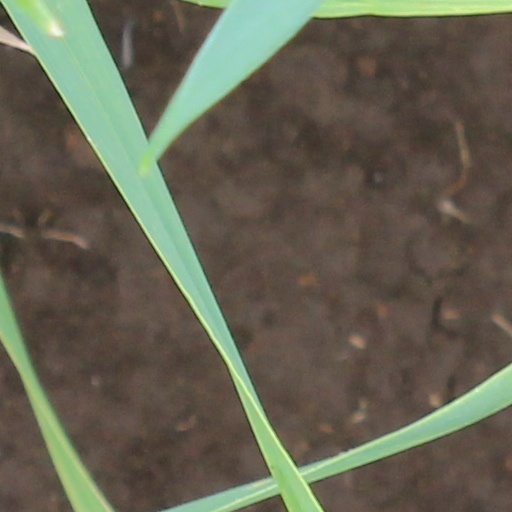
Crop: wheat